Mariano Rajoy

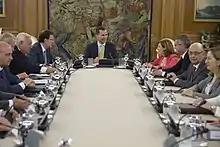
Felipe VI chairing his first Council of Ministers at direct request of Rajoy, an extraordinary responsibility to which the Monarch is entitled according to the article 62 of the Spanish Constitution (18 July 2014).

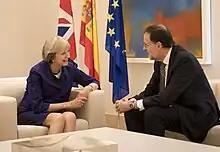
Rajoy with British prime minister Theresa May on 13 October 2016

The 2015 general election was held on 20 December, the latest possible day. The result was that the People's Party remained the most voted-for party, but it lost 64 of its 187 seats and thus its majority. The election produced a fragmented parliament and an uncertain political situation that led to another election in 2016, as neither Rajoy nor the left-wing opposition could form a coalition government. During the electoral campaign, on 16 December, he was punched in the face by a teenager, breaking his glasses. All the political parties, unanimously, condemned the attack.